Claudio Castagnoli

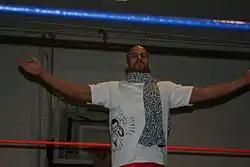
Castagnoli in the ring in 2009

In November 2006, he wrestled Antonio Thomas in one half of the main event at MXW Pro Wrestling's "Capital Collision" show in Albany, New York. In April 2007, Castagnoli represented Chikara in the inaugural King of Europe Cup, a sixteen-man tournament held in Liverpool, England. He lost in the opening match against CZW's representative and former partner, Chris Hero.